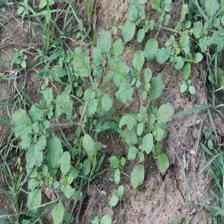
Label: BroadLeafWeed